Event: Nepal Earthquake
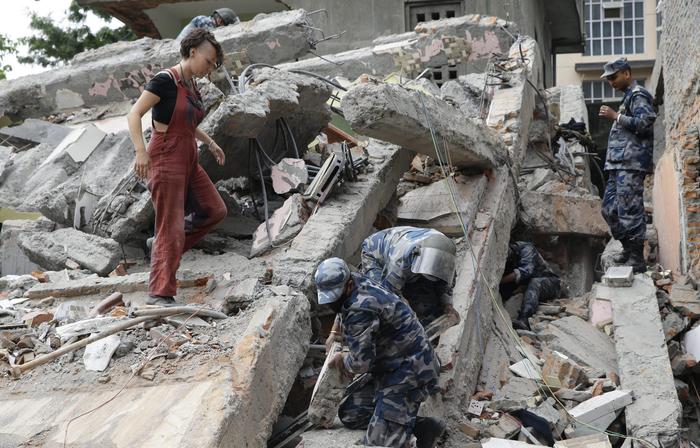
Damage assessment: damage